Gordon J. Humphrey

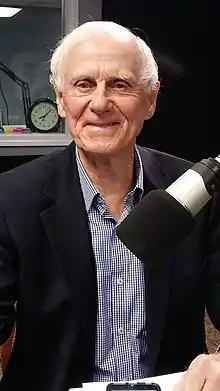
Humphrey in 2015

In 2004, Humphrey entered the field of radio broadcasting, purchasing an AM station in Concord, WKXL. He lives in Chichester, New Hampshire with his wife, Patricia, and their two children.